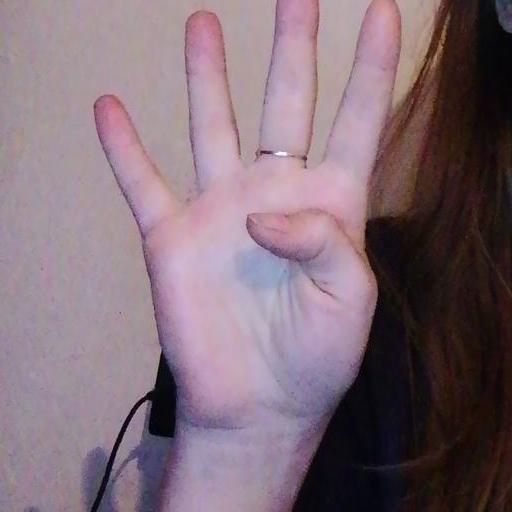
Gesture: four